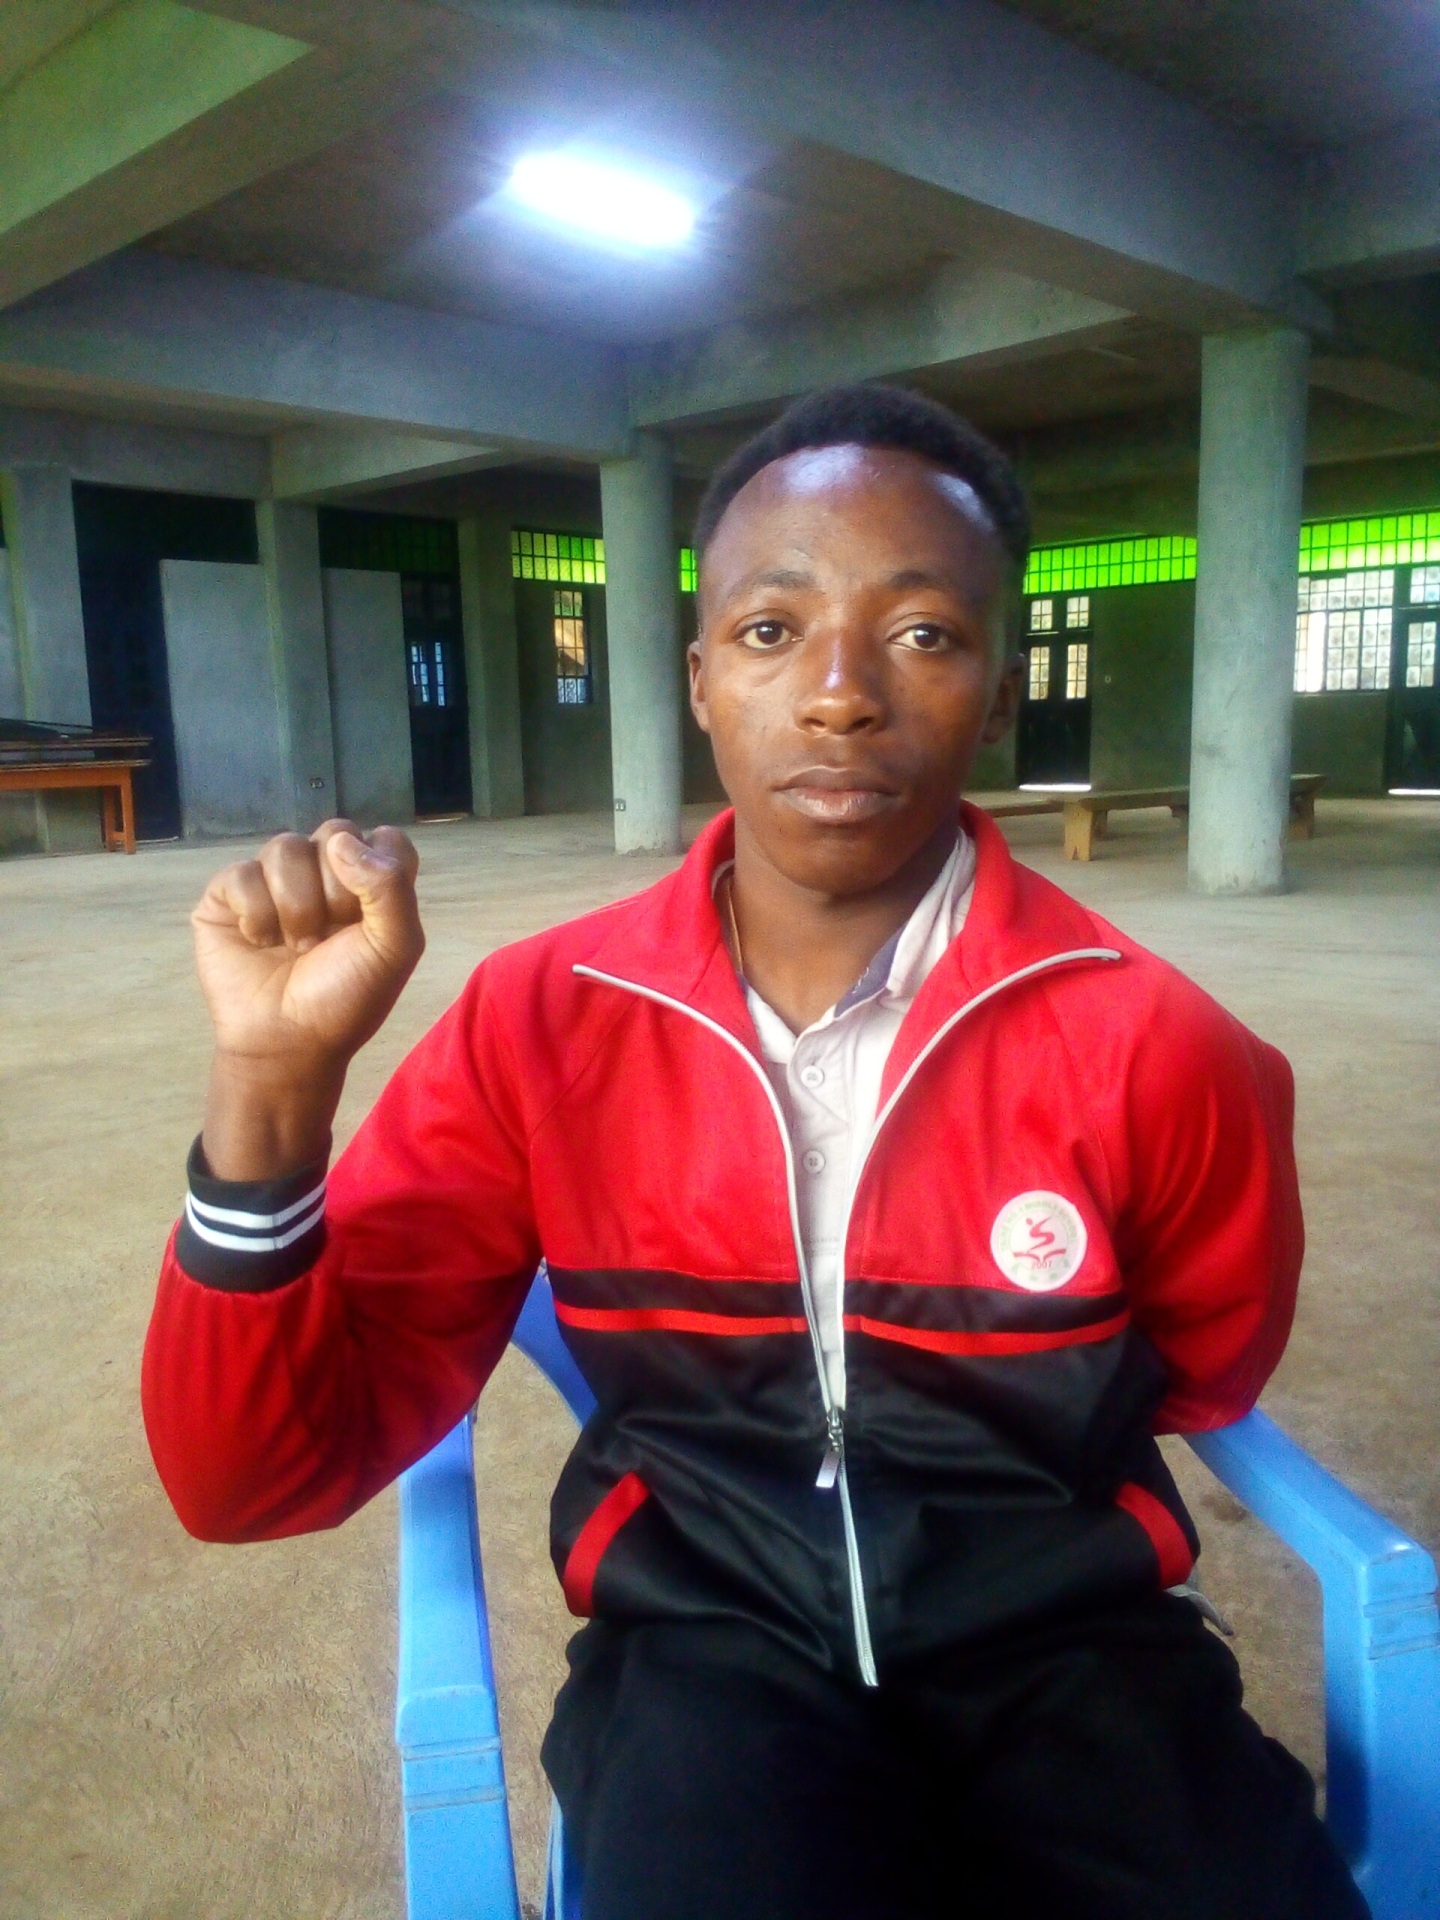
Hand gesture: fist